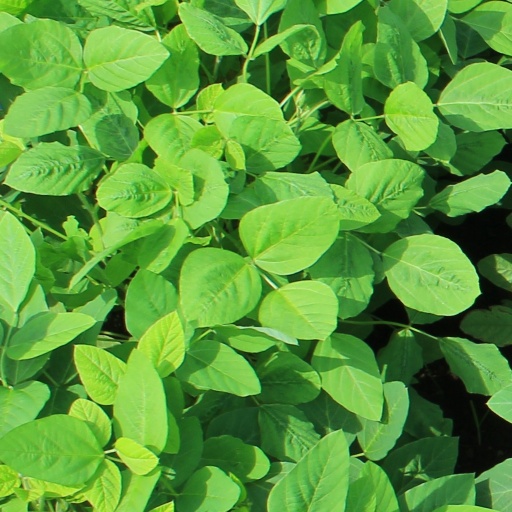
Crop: soybean